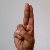
The image shows a hand gesture representing the letter 'U' in Indian Sign Language.